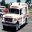
Label: ambulance